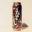
Label: can